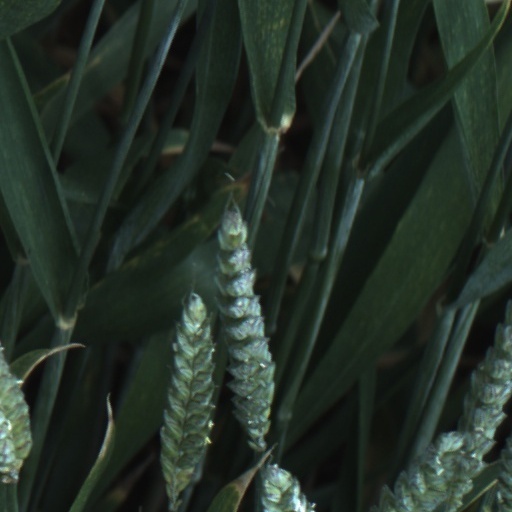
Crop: wheat